Kurma

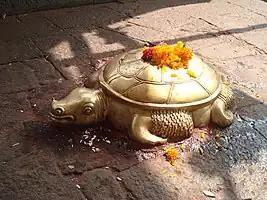

In the Narada Purana, a brief synopsis of the Samudra Manthana is given by Brahma to Mohini, as quoted above (Part 4: 8.7-11). There are two other notable mentions of this legend. The first is by Saunaka who said 'When there was an impediment at the time of churning the ocean for the sake of nectar, he [Kurma] held the mount Mandara on his back, for the welfare of the gods. I seek refuge in that Tortoise' (Part 1: 2.37). In the second, it is stated 'it was when the milk-ocean was churning that Kamoda was born among the four jewels of Virgins' (Part 5: Uttara Bhaga: 68.4). Other details include: